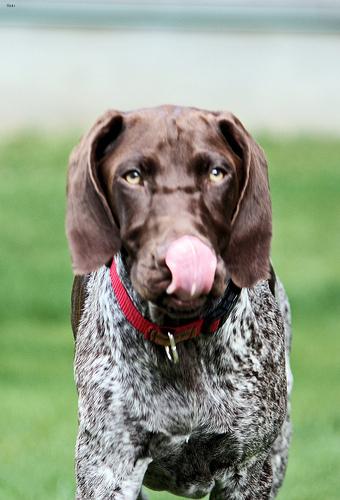
Breed: german shorthaired